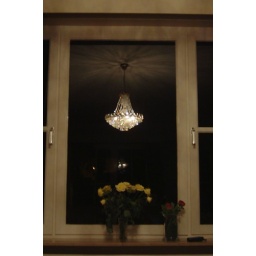
Evening reflections in the window of Ro's house